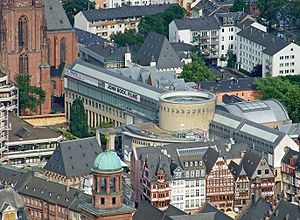
Frankfurt am Main / Kultur / Museer
Schirn Kunsthalle Frankfurt
Frankfurt am Main, almindeligt kendt som Frankfurt, er den største by i den tyske delstat Hessen og den femtestørste by i Tyskland med et indbyggertal på 687.775. I byområdet, Stor-Frankfurt, er indbyggertallet på 2,5 mio.